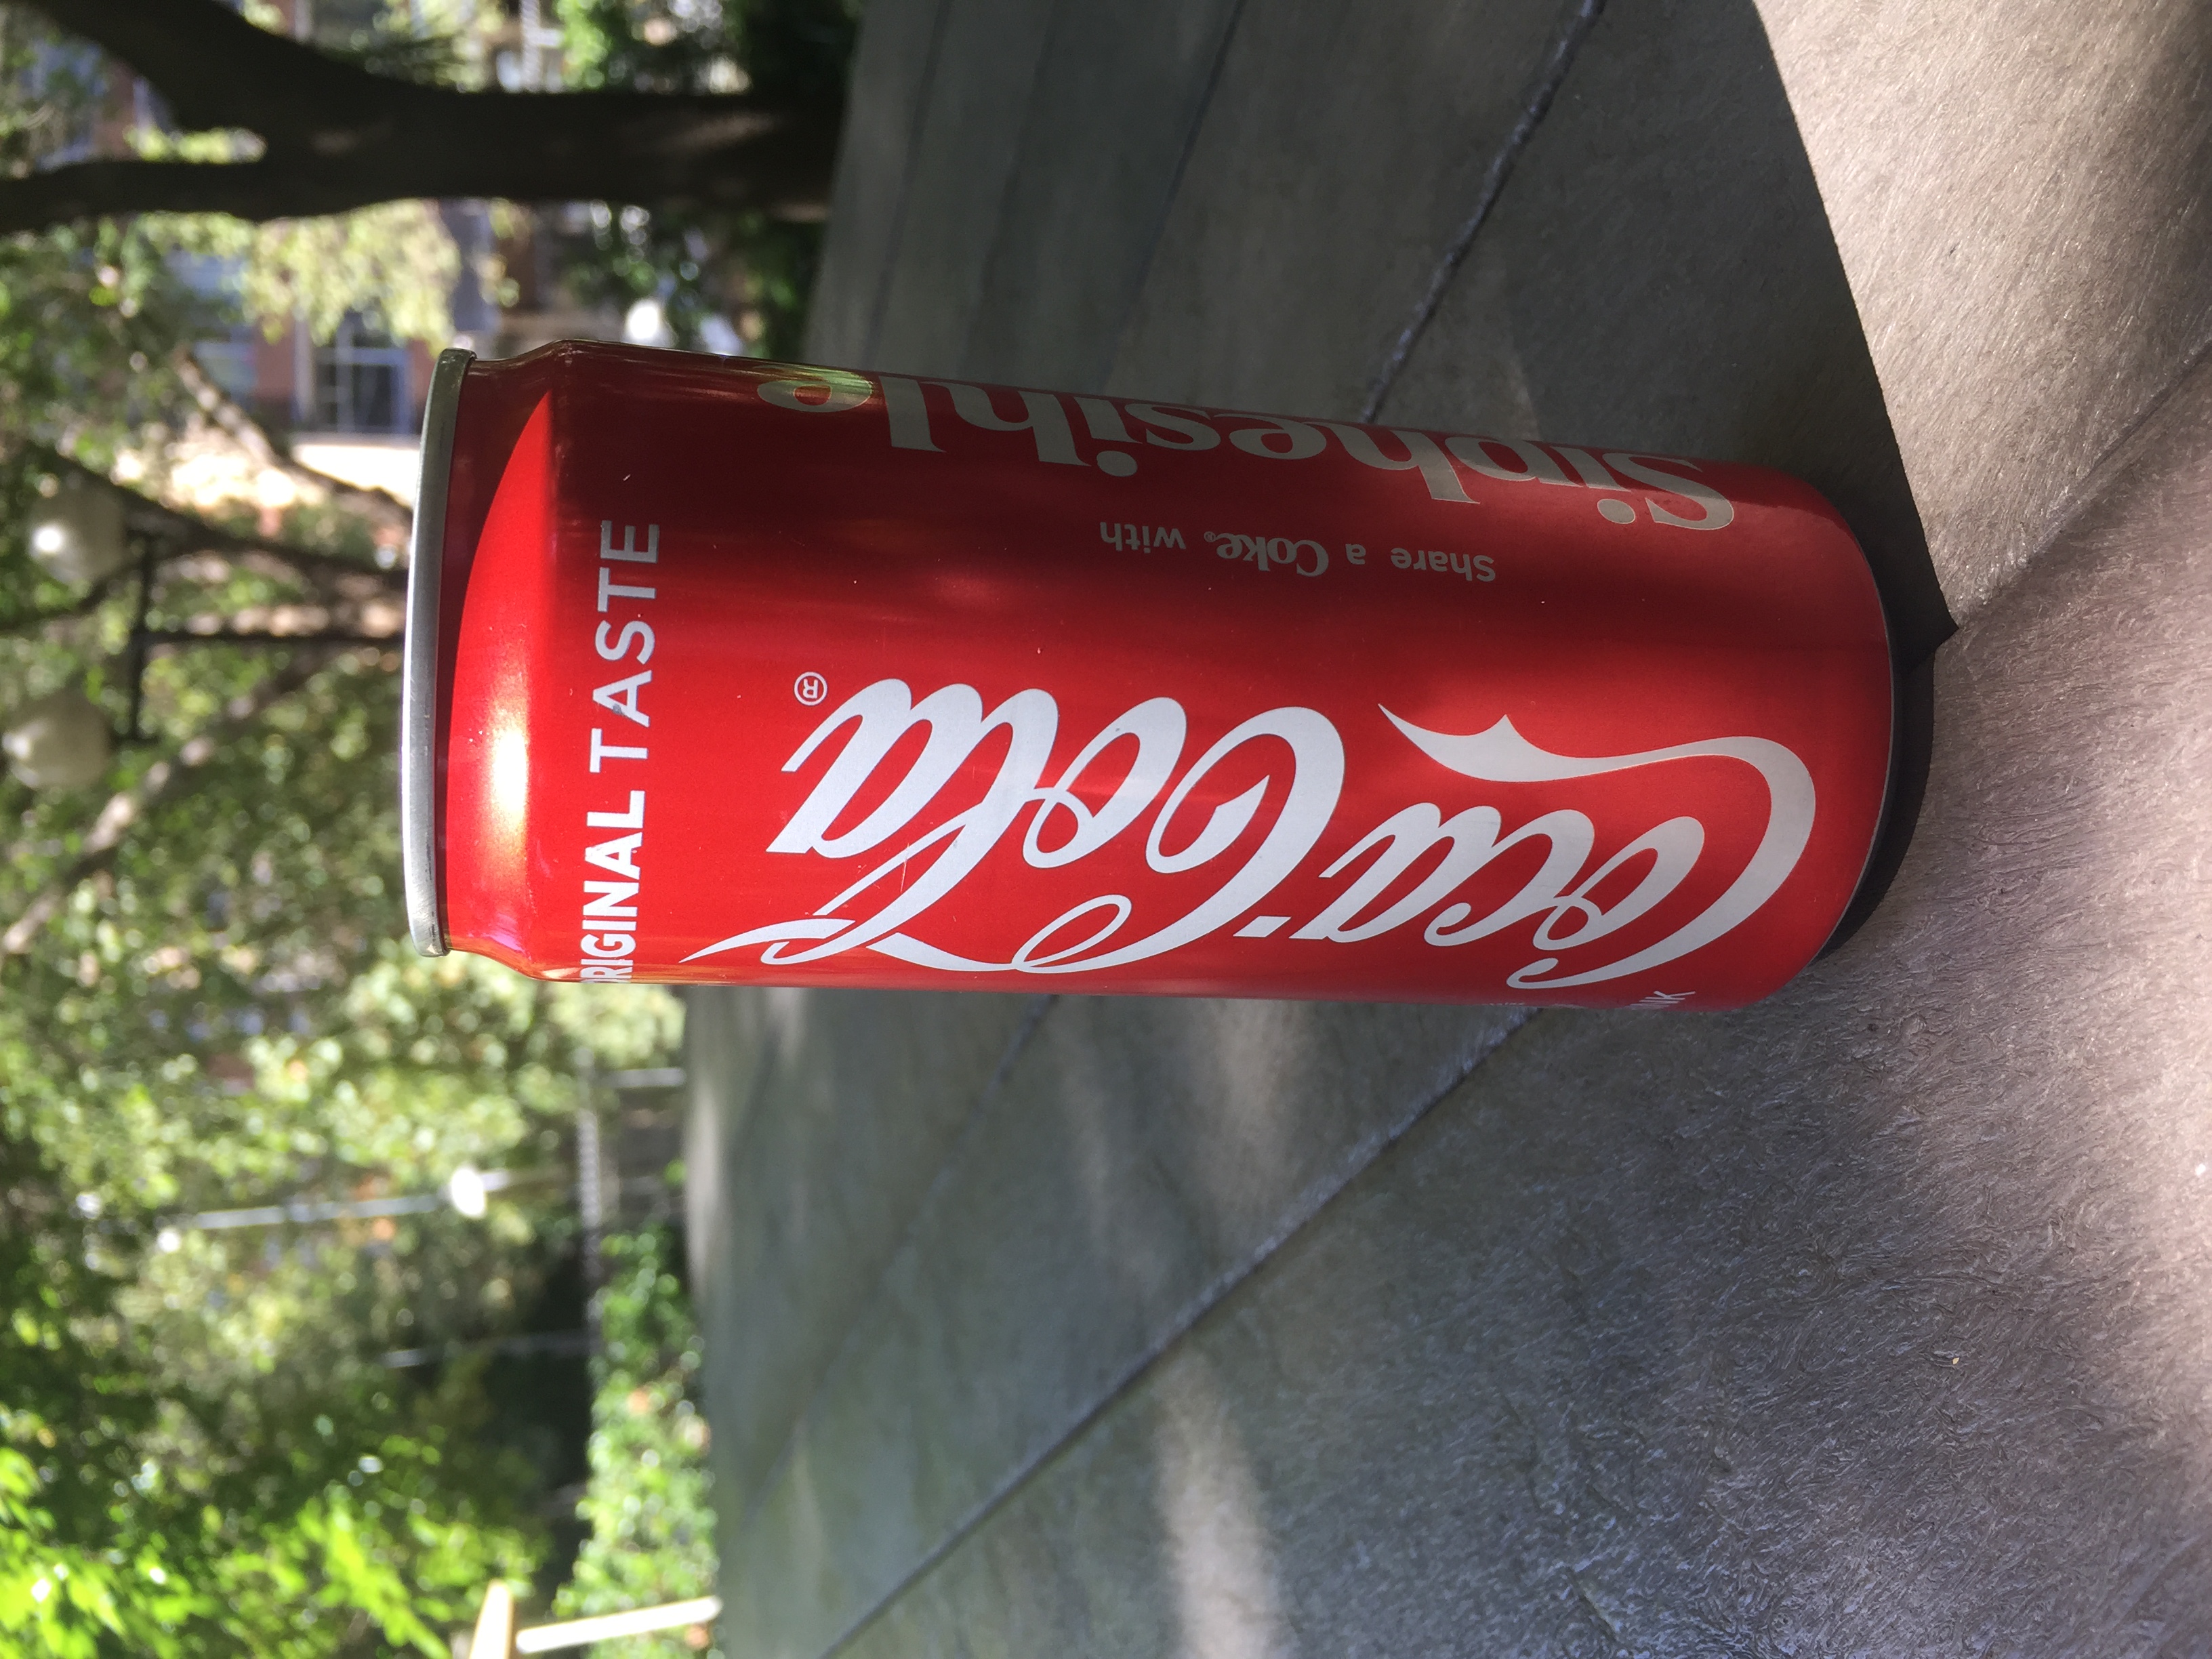
Label: cans